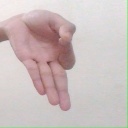
अक्षर: ज्ञ